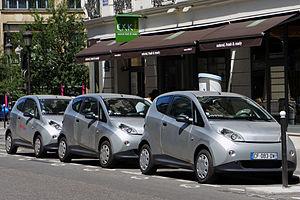
Bluecar Bolloré en cours de rechargement à une station Autolib' de la rue du Quatre-Septembre à Paris.
Autolib’ était un service public d'autopartage de voitures électriques en libre-service disponible dans l'agglomération parisienne entre 2011 et 2018. La conception des Bluecar utilisées ainsi que l'exploitation du service ont été confiées au groupe Bolloré par le syndicat Autolib' et Vélib' Métropole.